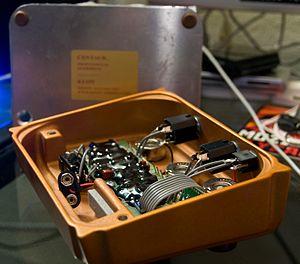
La Klon Centaur est une pédale d'overdrive développée entre 1990 et 1994 par Bill Finnegan et des ingénieurs du MIT. La pédale est fabriquée par Bill Finnegan, à la main, de 1994 à 2009, puis rééditée en 2012 avec une fabrication industrielle. C'est l'une des premières pédales « boutique ». Elle est rapidement devenue très populaire parmi les guitaristes et a acquis un statut « mythique », se vendant très cher sur le marché de l'occasion. Plusieurs marques ont créé des copies, ou Klones, de la Klon Centaur.